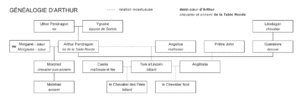
Les chevaliers de la Table ronde constituent un ordre légendaire au service du roi Arthur que ce dernier a chargé de mener la quête du Graal et d'assurer la paix du royaume. La première trace écrite de la légende des chevaliers de la Table ronde se trouve dans le Roman de Brut écrit par le poète normand Wace en 1155. Dans la littérature française, les œuvres de Chrétien de Troyes à la fin du XIIᵉ siècle auront une influence majeure sur la diffusion de la légende arthurienne.